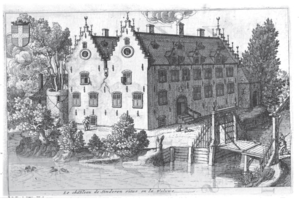
l'ancien chateau de Sinderen